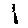
Label: 1